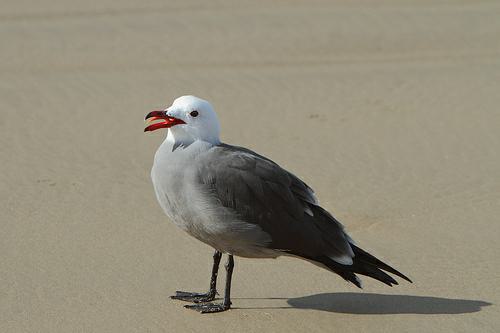
A photo of a heermann gull